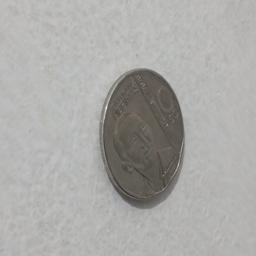
Label: 10_New_Front